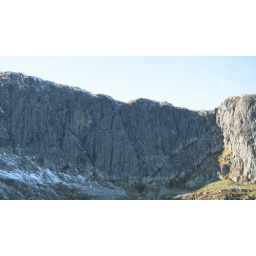
Sheer cliff wall in Jotunheimen, Norway (expansive mountain wilderness area).